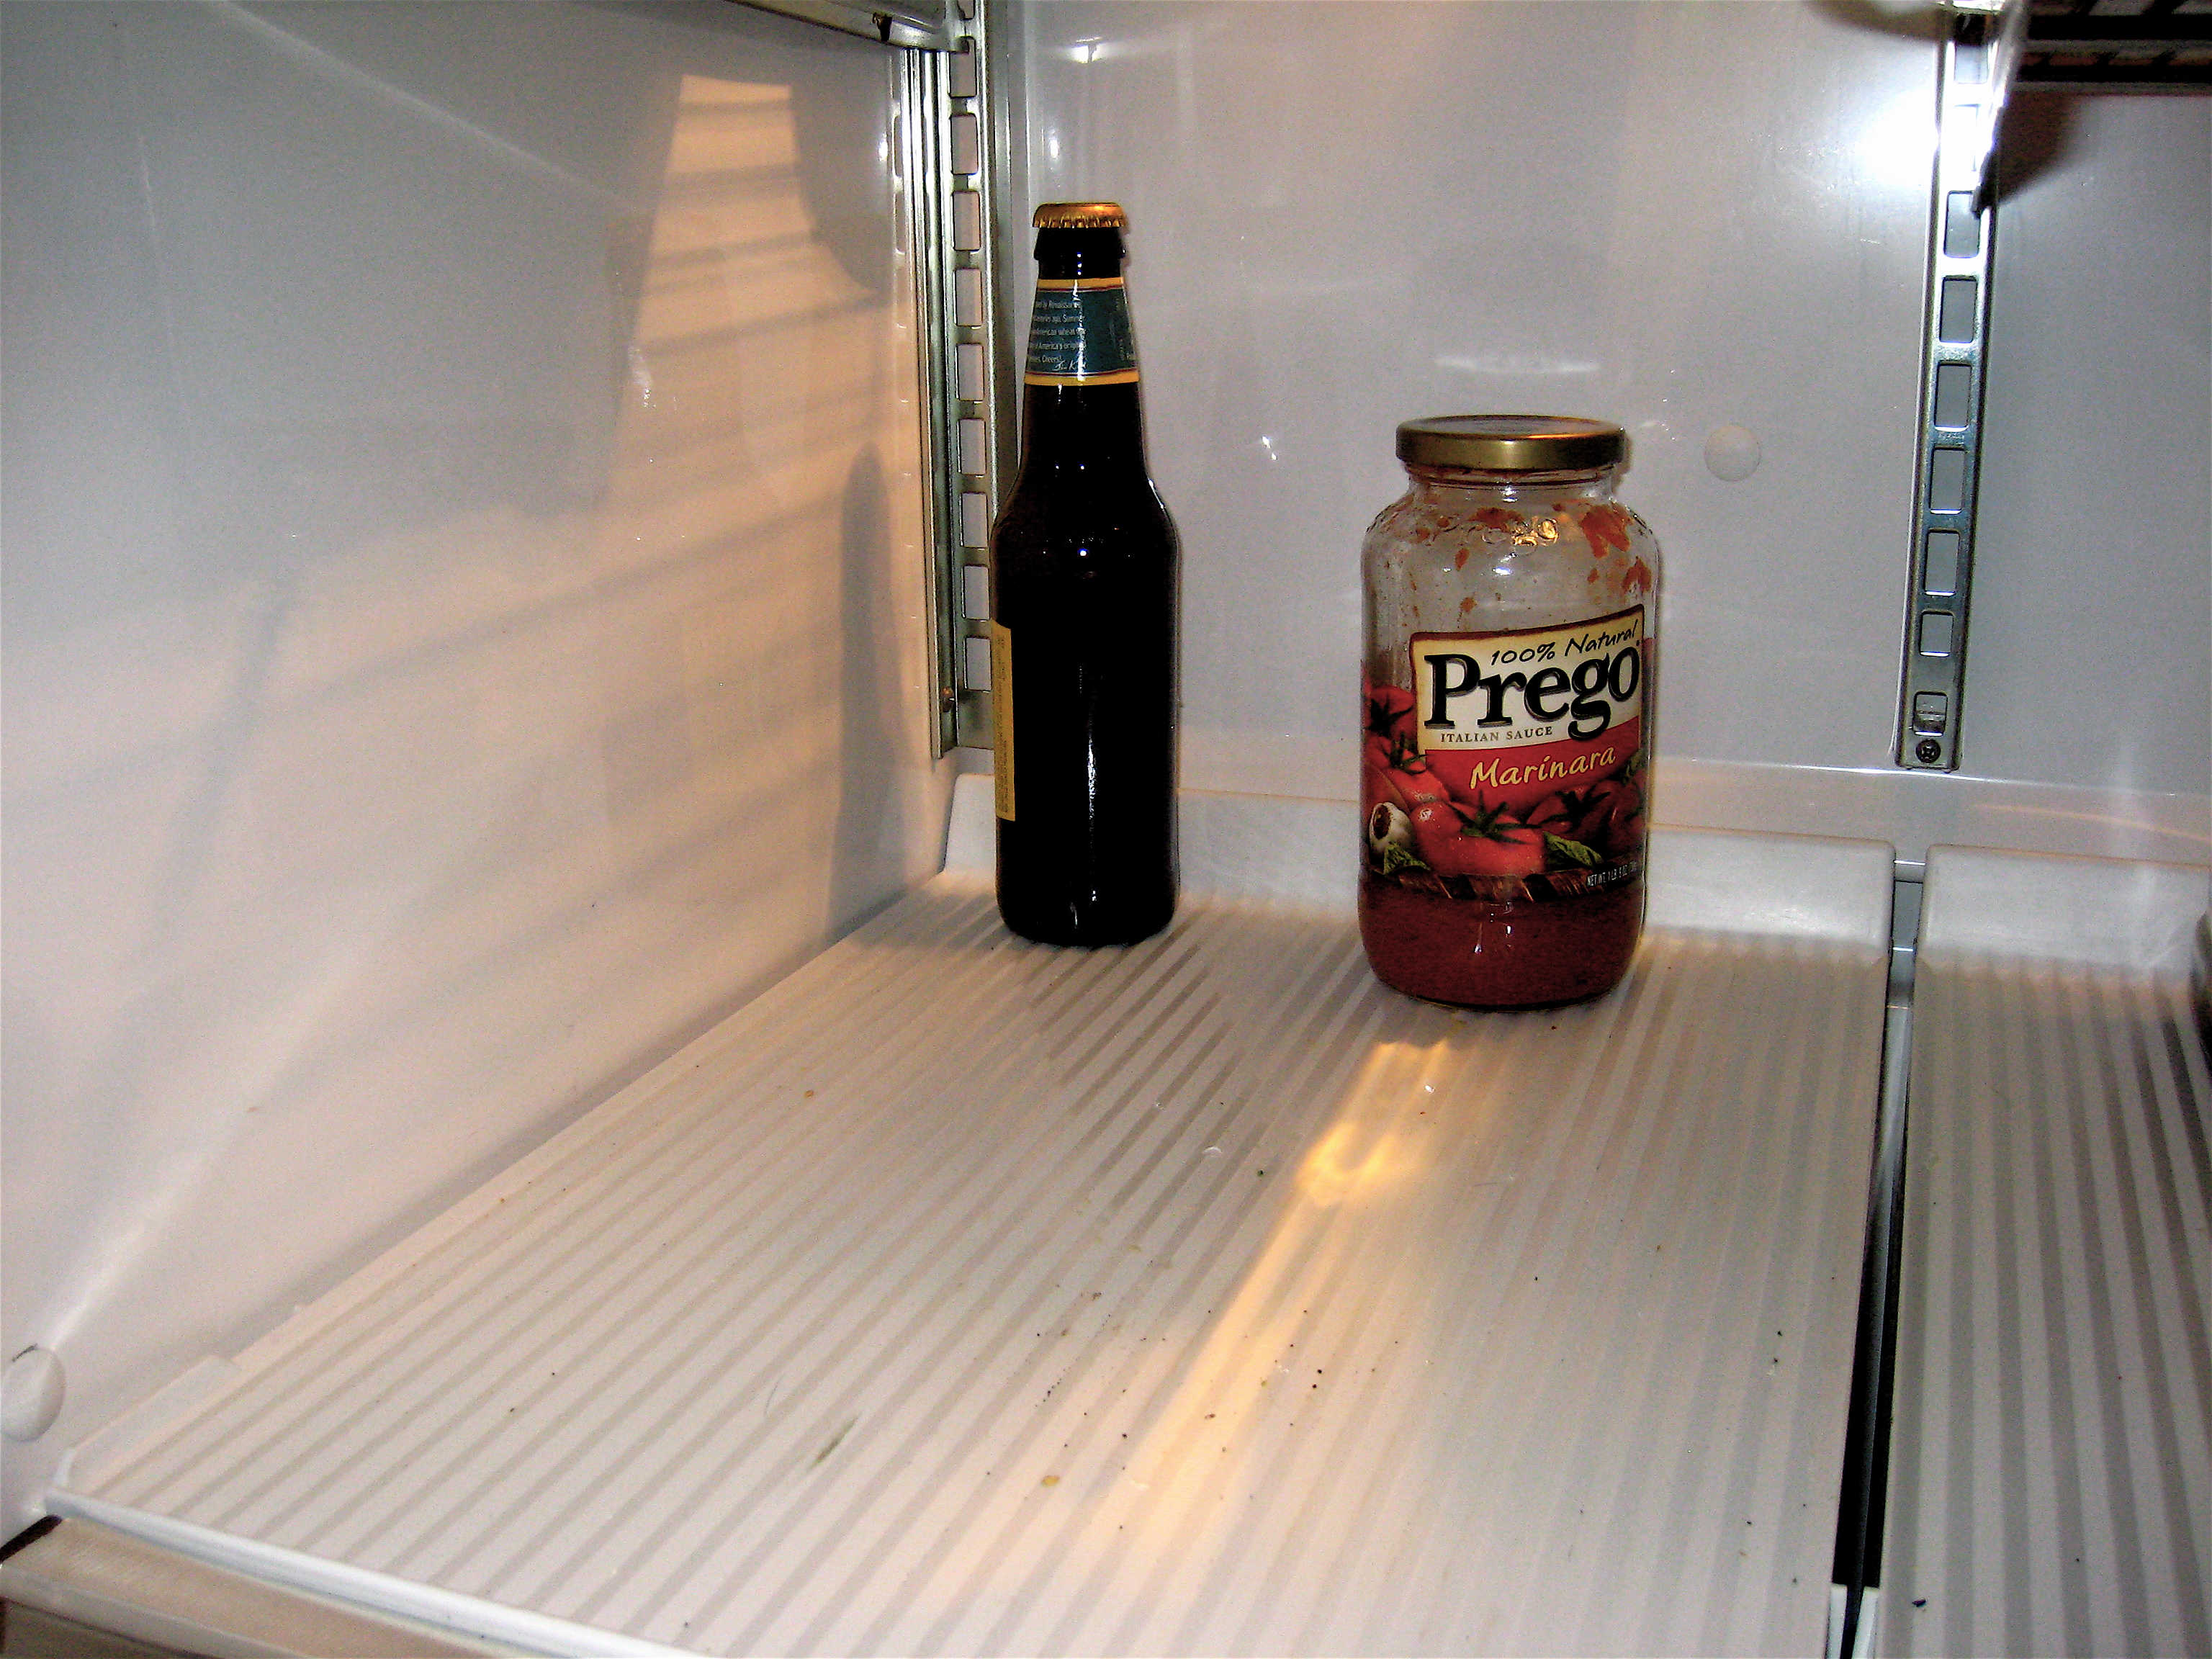
wood, floor, glass, kitchen, room, interior design, design, 366photos, flooring